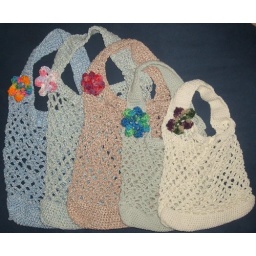
A few more cotton (large), or nylon (small) bags to be used in place of plastic bags.